Moffett's Creek Schoolhouse

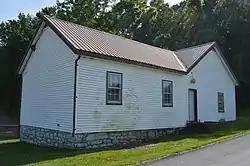
Front and eastern side

Moffett's Creek Schoolhouse is a historic public school building located near Newport, Augusta County, Virginia. It was built in 1873, as a two-room, frame schoolhouse. It sits on a fieldstone foundation and has a gable roof. An addition was built in the 1880s, creating an L-shaped plan. The school closed in 1923, and the property was sold to the Mt. Hermon Lutheran Church.